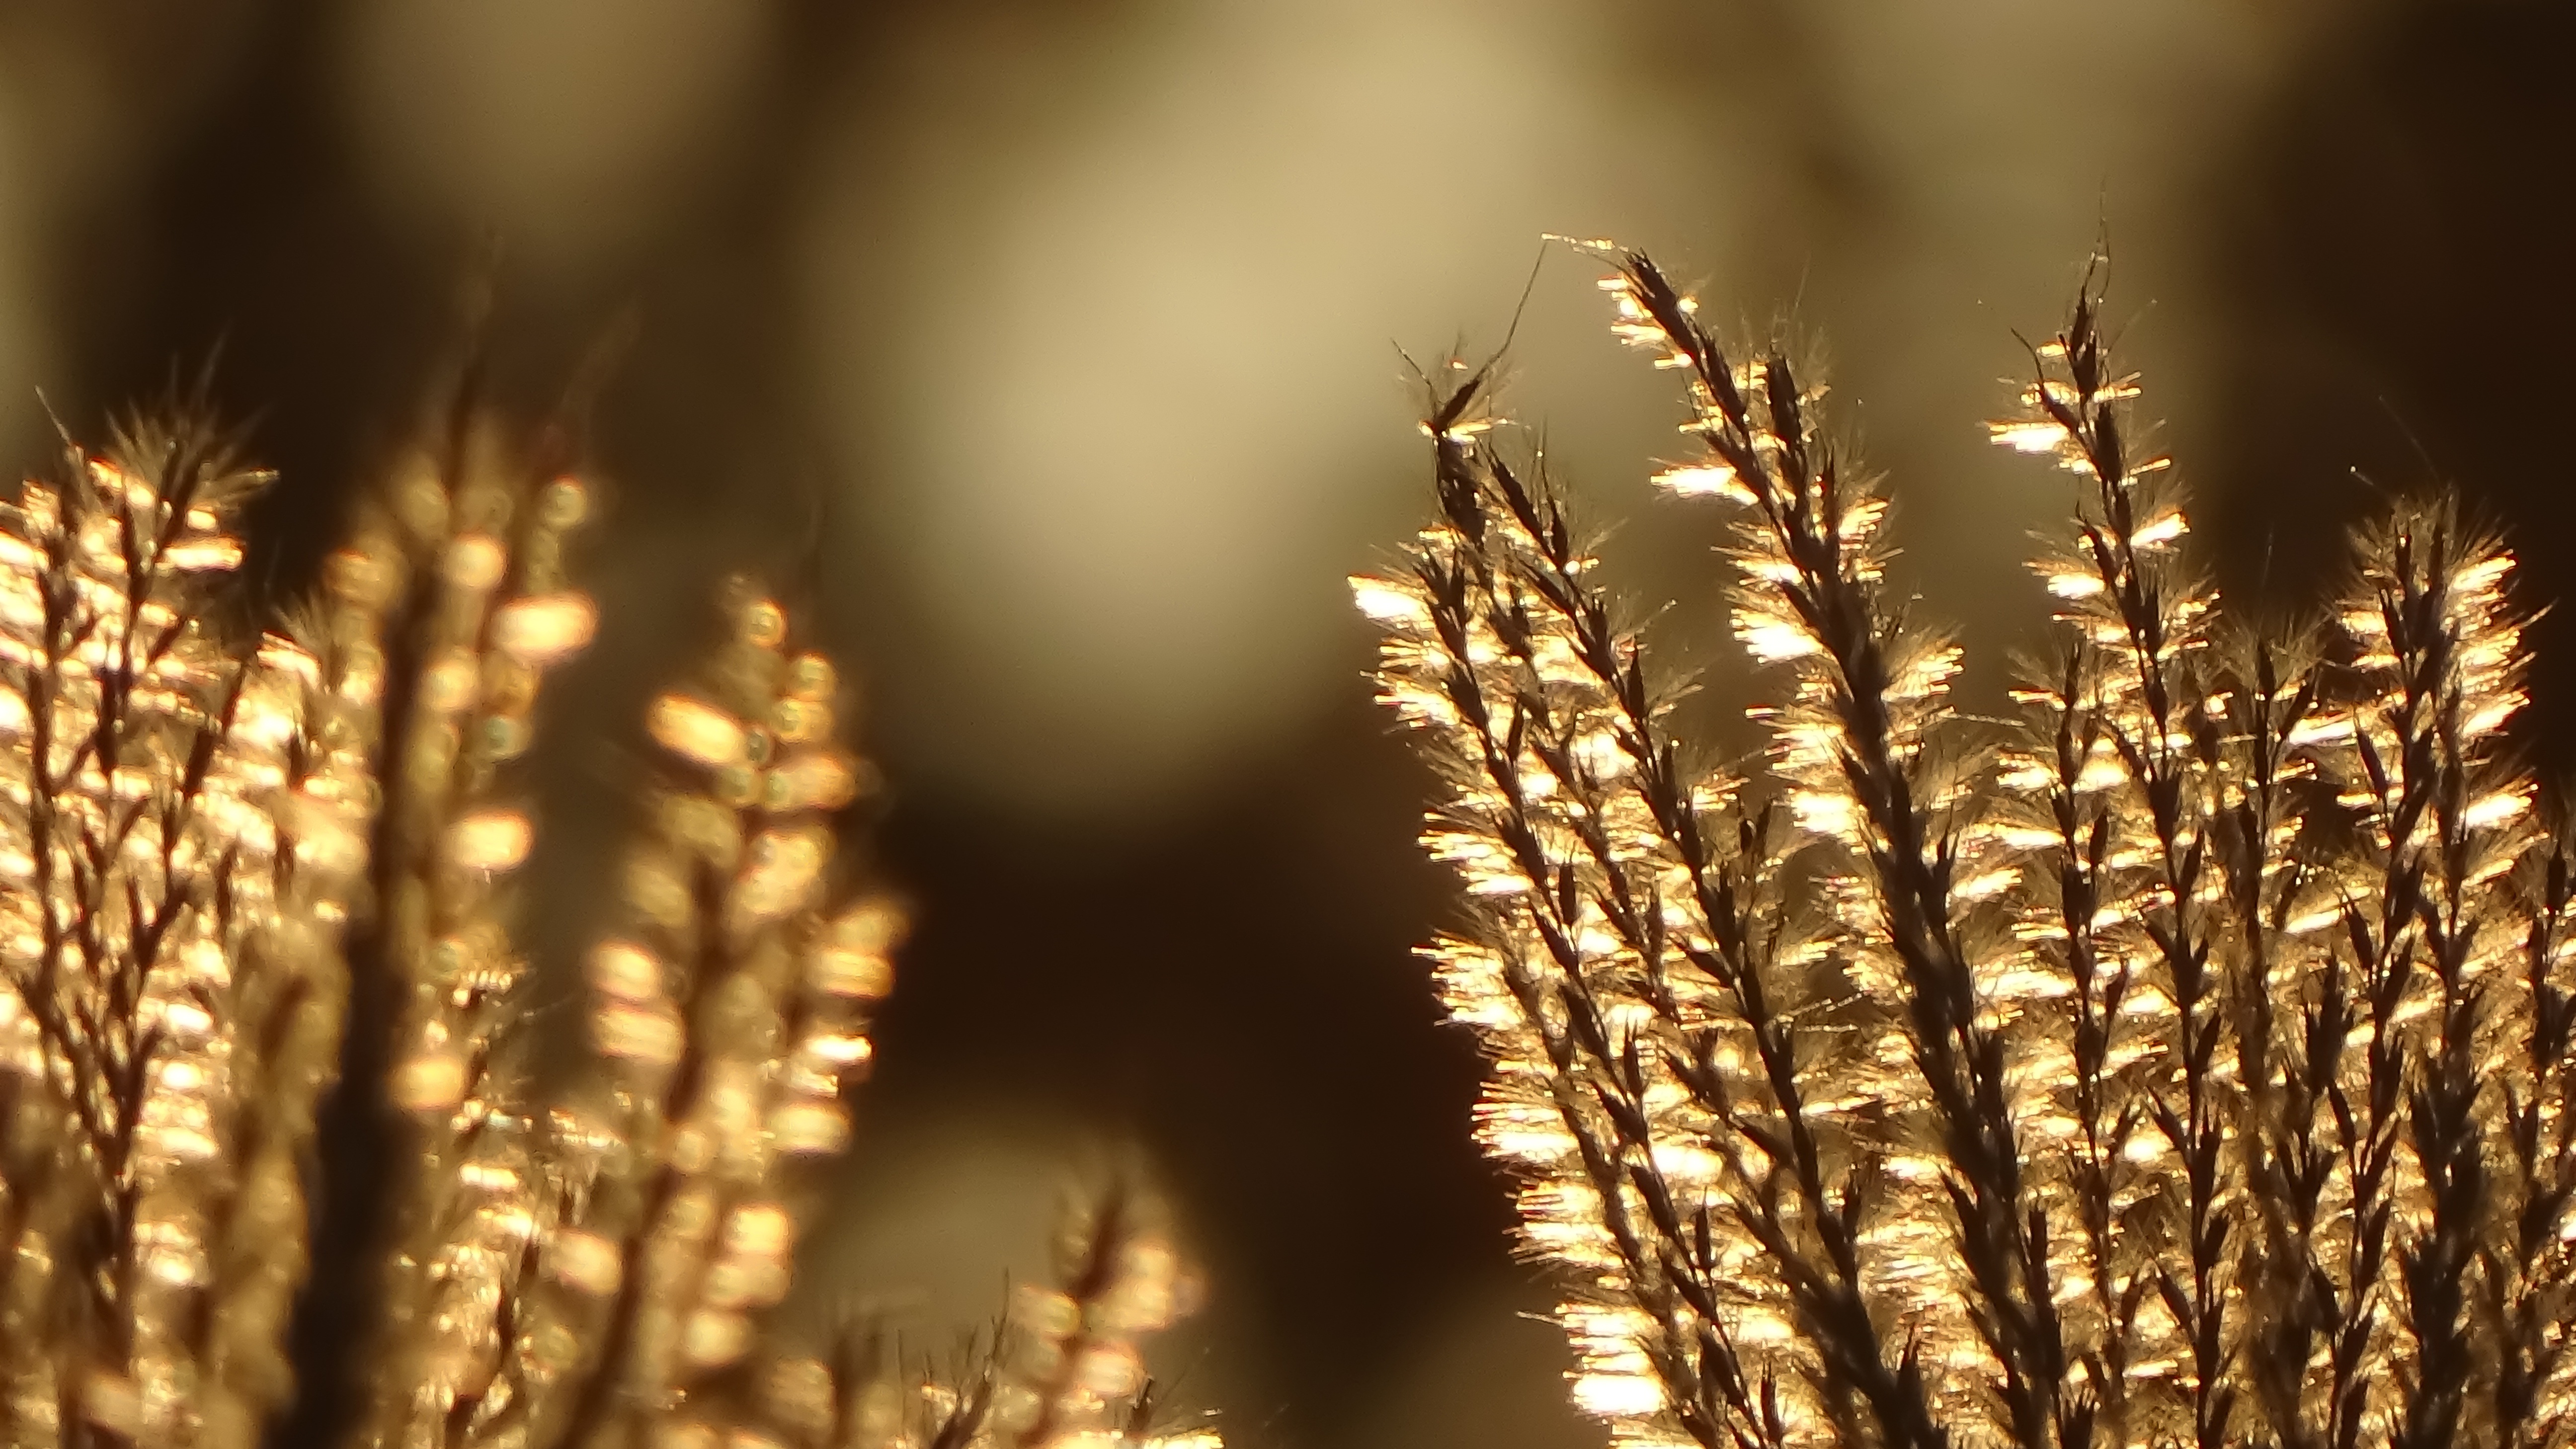
tree, nature, grass, branch, light, plant, field, wheat, sunlight, leaf, flower, golden, reflection, crop, autumn, brown, yellow, close up, grasses, macro photography, grass family, plant stem, woody plant, land plant